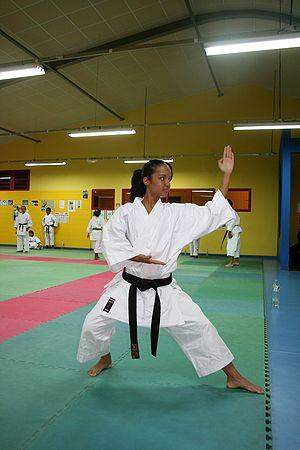
Kata est un terme japonais désignant une forme dans les arts martiaux japonais.